Line S1 (Guiyang Metro)

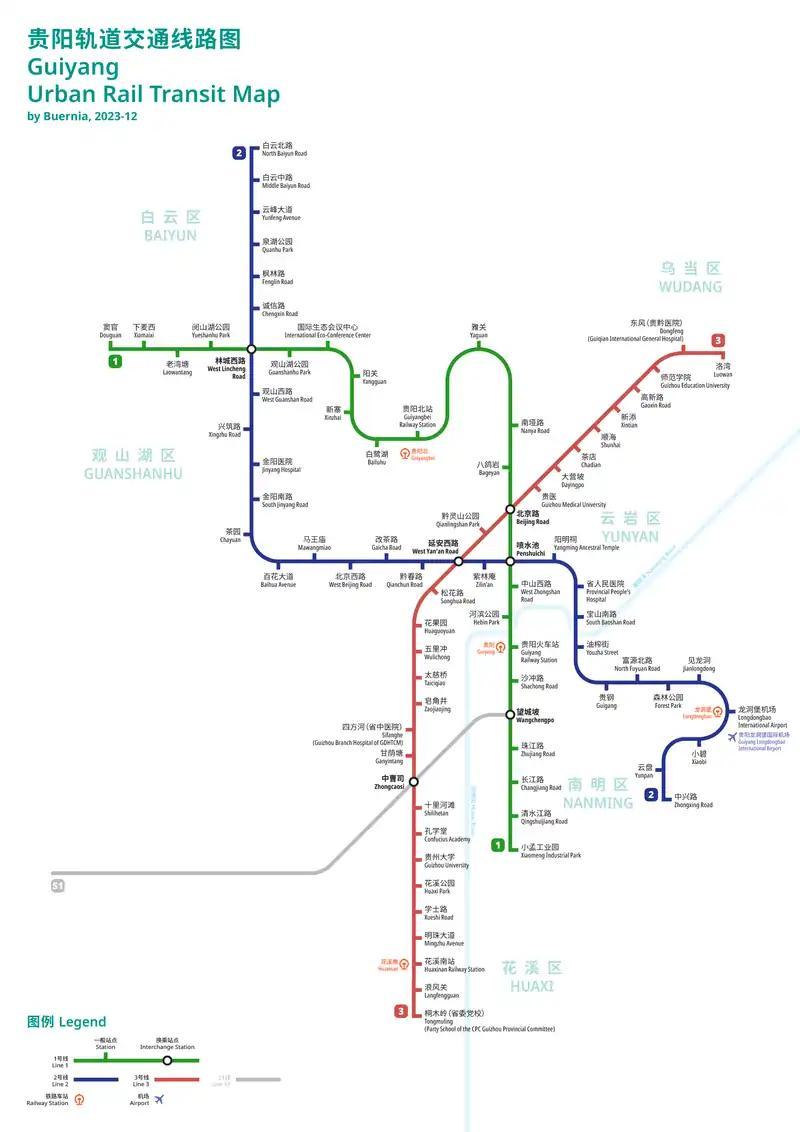
Current plan map of Guiyang Metro

Line S1 of the Guiyang Metro is a rapid transit line in Guiyang, Guizhou, China. It is long and has 13 stations, including 22.64 km underground section and 7.68 km elevated section. 11 stations are located underground and 2 are on viaduct.